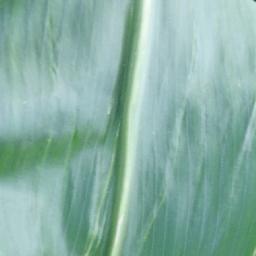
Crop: corn
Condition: (maize)_healthy